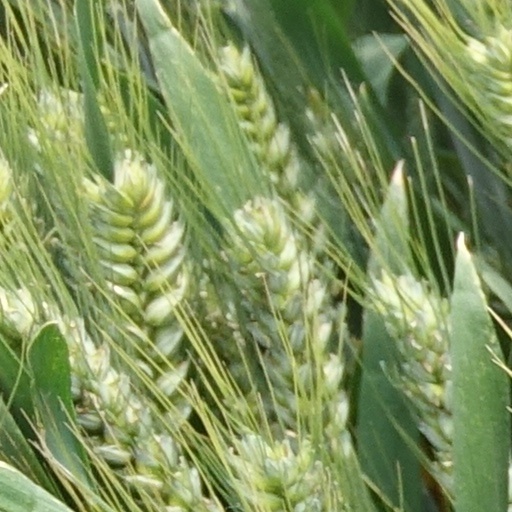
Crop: wheat